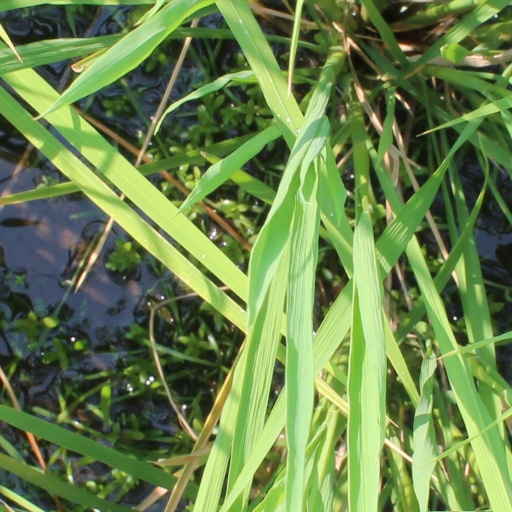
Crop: rice